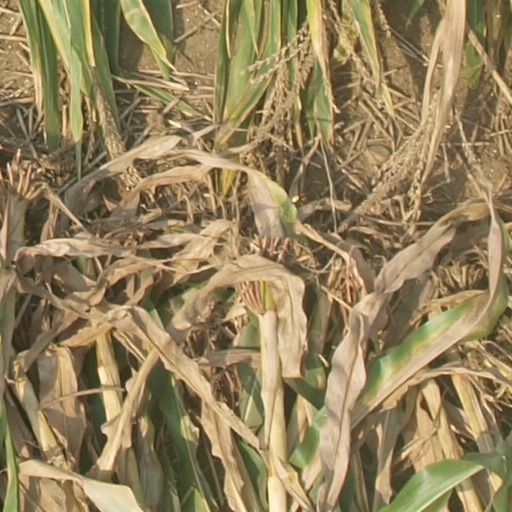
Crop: maize; corn